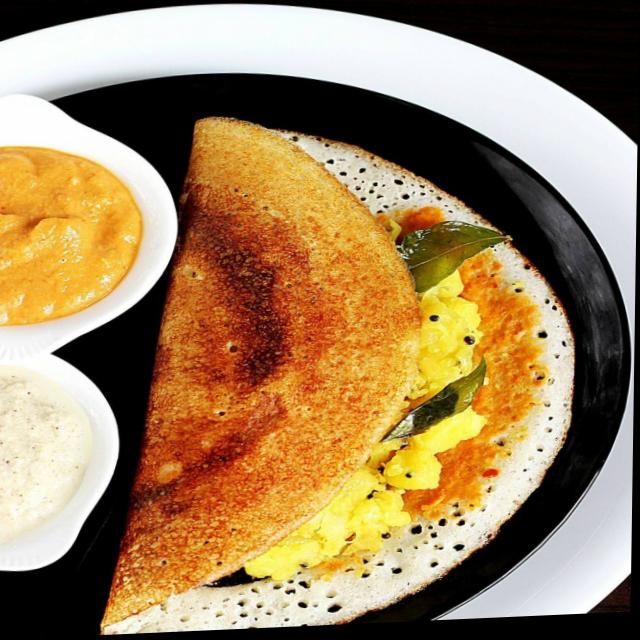
Dish: masala_dosa